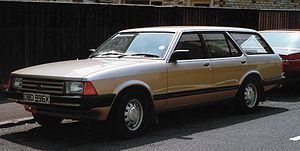
Ford Granada (Europa) / Granada Mark II (1977−85)
Ford Granada Mark II i stationcar-udgaven
Ford Granada var modelbetegnelsen for en europæisk Ford-model i den høje mellemklasse. Den fandtes i fire karrosseriversioner: 2- og 4-dørs sedan, 2-dørs coupé og 5-dørs stationcar. Modellen fandtes i tre generationer benævnt Mark I, Mark II og Mark III, hvoraf sidstnævnte dog kun var på markedet på de britiske øer, mens den i resten af Europa gik under navnet Ford Scorpio.